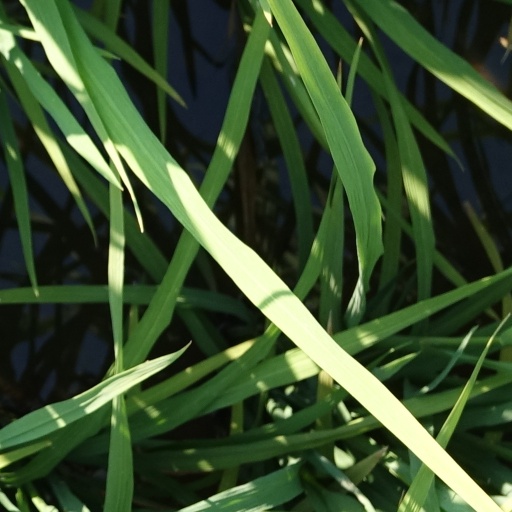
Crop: rice